Maor Kandil

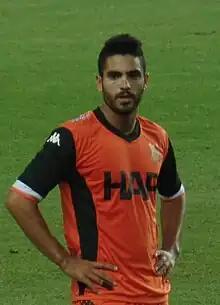
Kandil with Bnei Yehuda in 2018

Kandil was born in Tel Aviv, Israel, to a Sephardic Jewish family from Morocco.